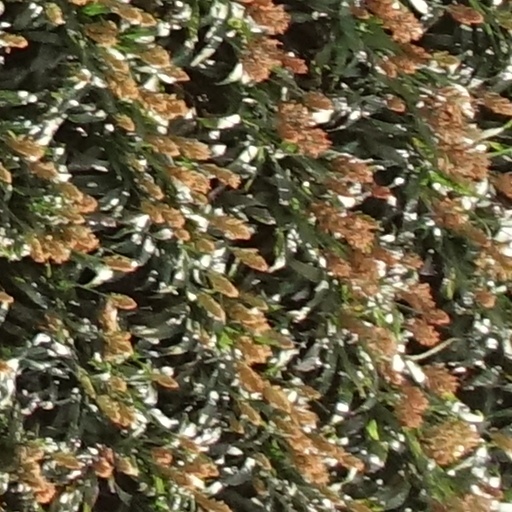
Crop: sorghum